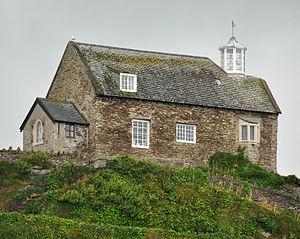
Le phare d'Ilfracombe est un phare situé sur la chapelle Saint-Nicolas qui domine le port d'Ilfracombe, sur la côte nord du comté de Devon en Angleterre.